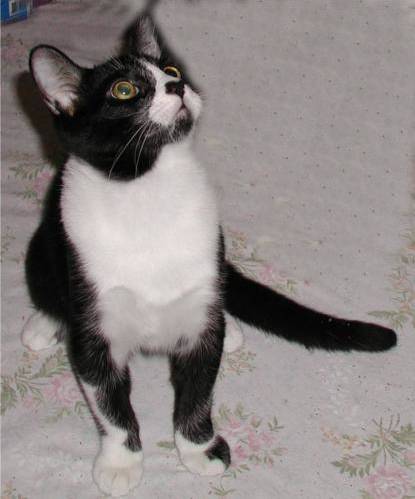
Label: cat